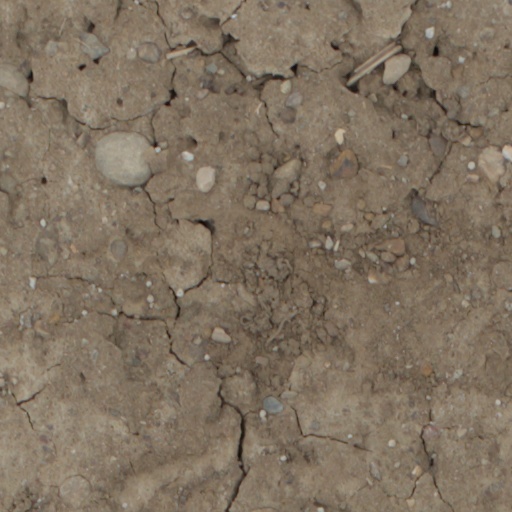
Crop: wheat